Ahmad Shah I

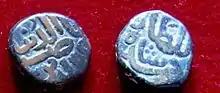
Silver coin of Ahmad Shah

Ahmad Shah I, born Ahmad Khan, was a ruler of the Muzaffarid dynasty, who reigned over the Gujarat Sultanate from 1411 until his death in 1442. He was the grandson of Sultan Muzaffar Shah, founder of the dynasty.